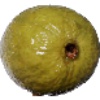
Label: guava